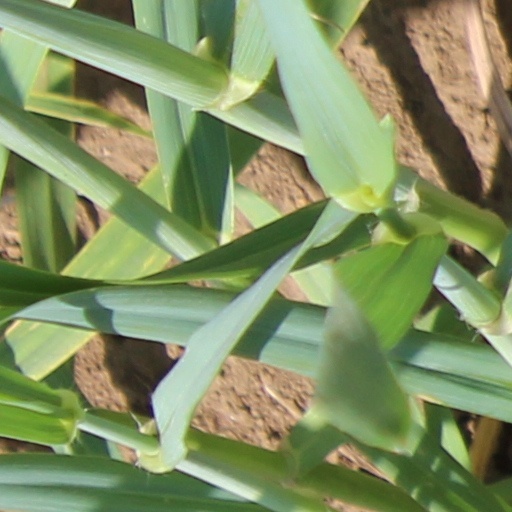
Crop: wheat